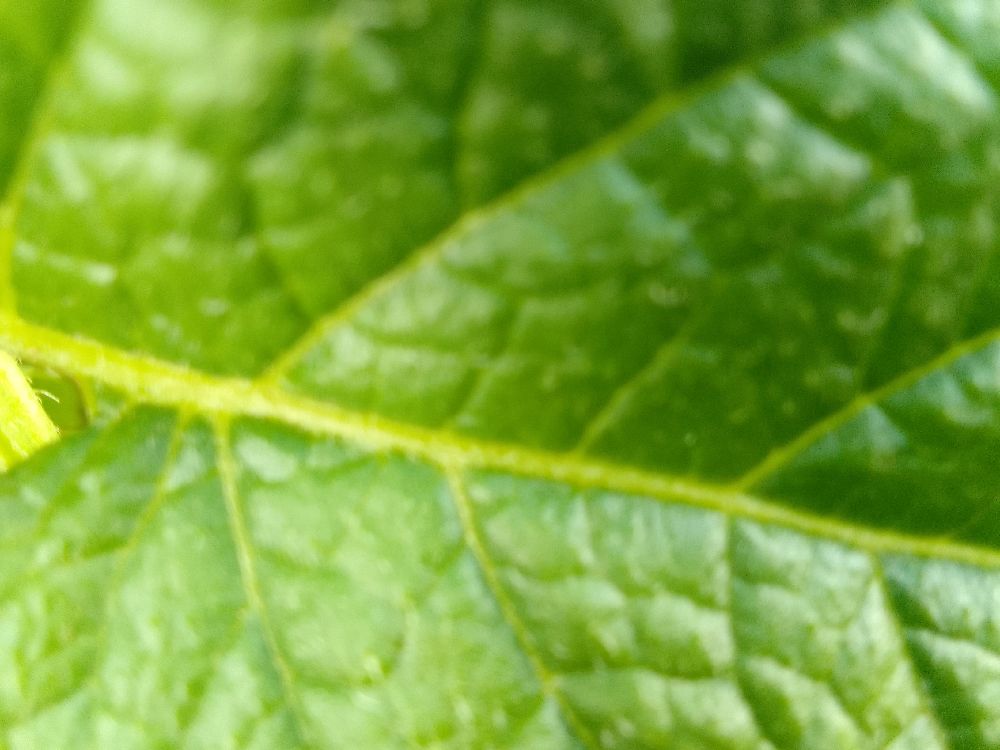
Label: Healthy